Mottos of Francoist Spain

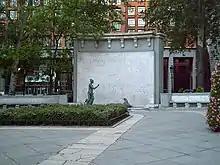
The Monument of Eugenio D'Ors in Madrid includes descriptions of parts of his work, many of which are references points of Francoist mottos.

Many Francoist slogans were purposely designed to be tripartite mottos in clear reference to religious symbolism (the Holy Trinity: the Father, the Son and the Holy Spirit). This implicitly compares Spain to the defining characteristics of the Roman Catholic Church; "Catholic" (meaning universal), "Apostolic" (meaning chosen) and "Roman" (meaning united). These comparisons must be viewed in the context of National Catholicism, an essential aspect to the Francoist ideology. Although National Catholicism was not a key component of Falangist ideology (and was sometimes even opposed by the Falangists), it was used by the Falange as a rhetorical device.